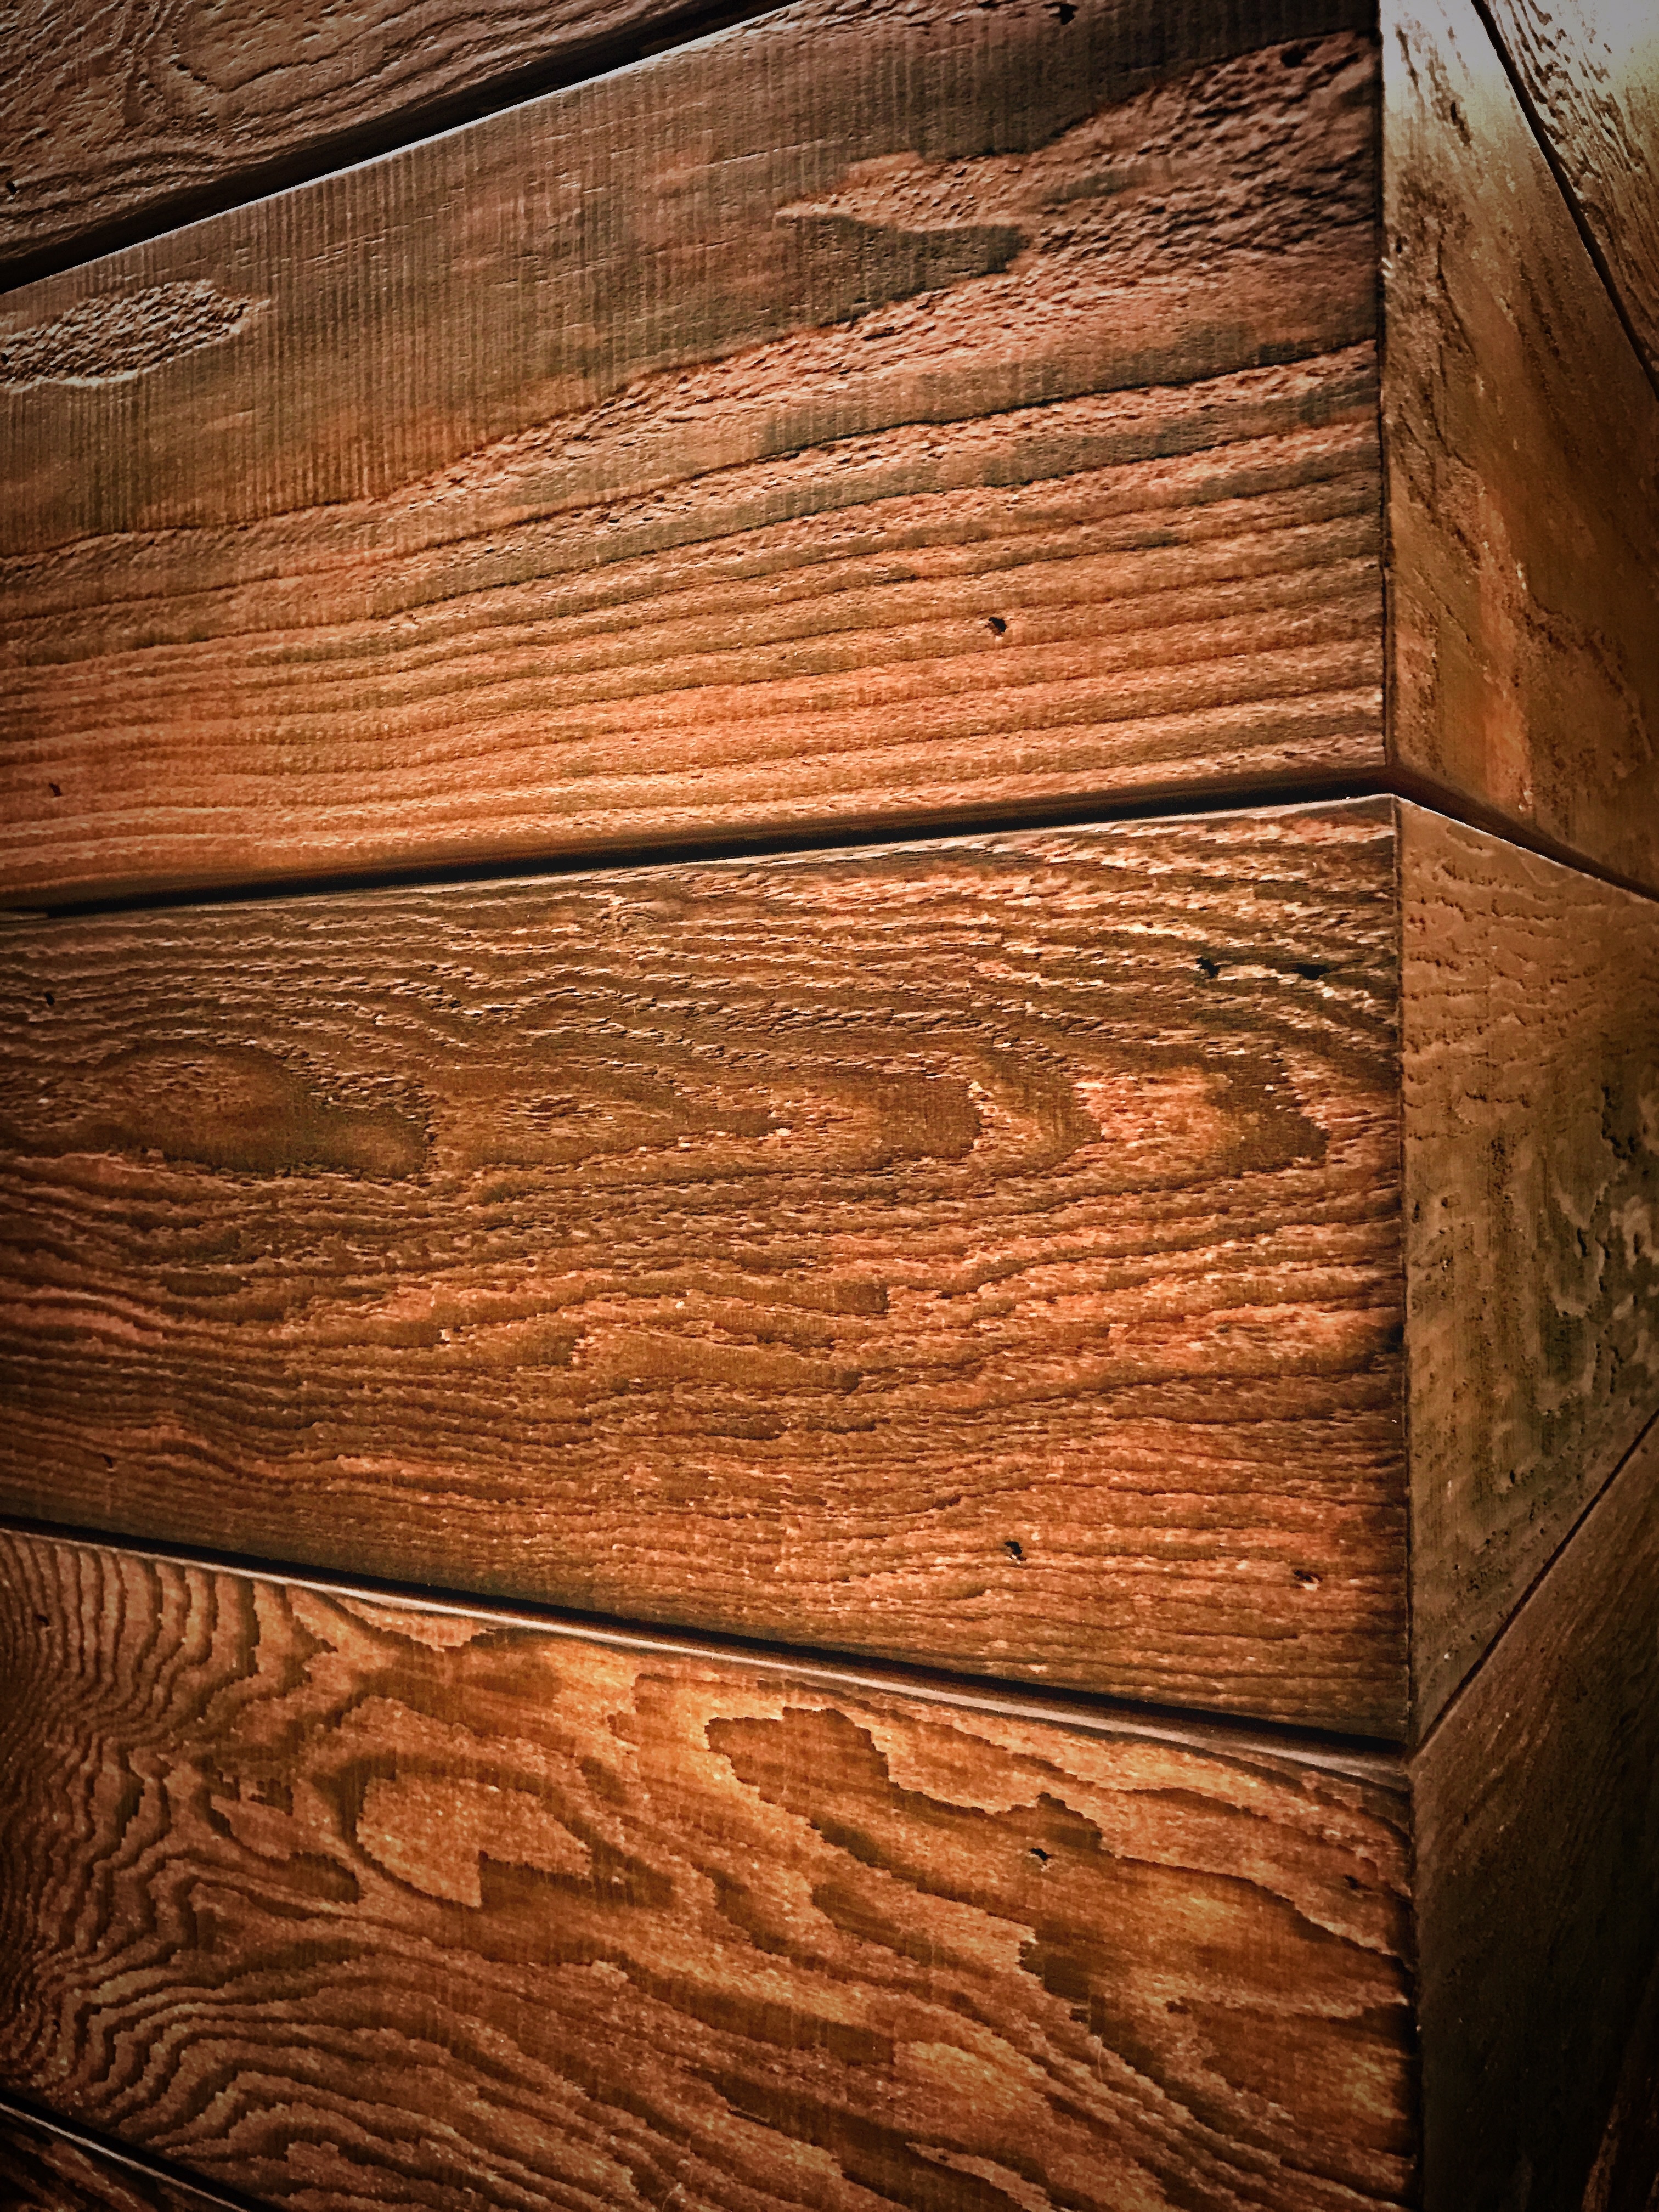
wood, plank, floor, wall, furniture, lumber, hardwood, flooring, plywood, wood flooring, man made object, laminate flooring, wood stain